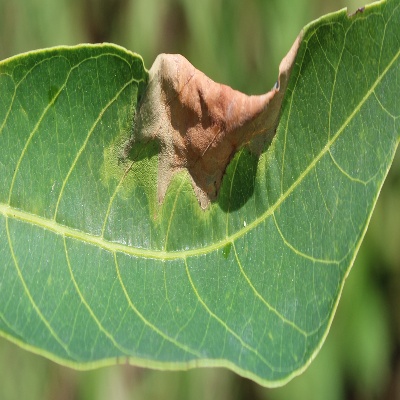
Crop: Cassava
Condition: bacterial blight